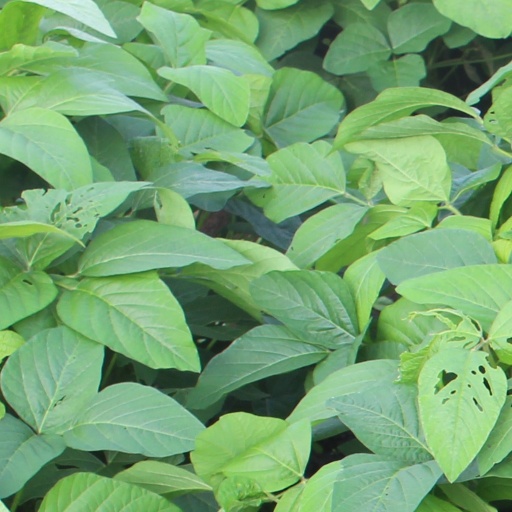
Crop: soybean